U.S. Route 98

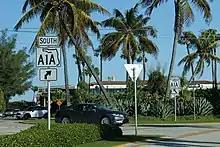
Eastern terminus of US 98/SR 80 at a roundabout with SR A1A in Palm Beach.

Within Florida, US 98 is signed as an east–west highway from the Alabama-Florida state line to Perry. Throughout most of the Florida Peninsula, the road is marked as a north–south road, but directions return to east–west on the northeast shore of Lake Okeechobee.